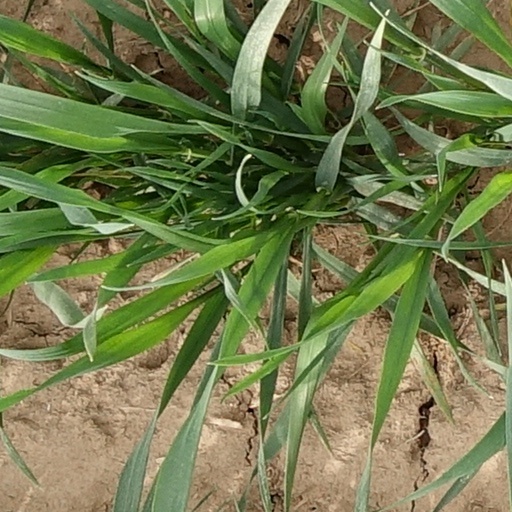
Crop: wheat